Cloud iridescence

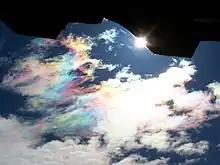
Iridescent mid altitude clouds

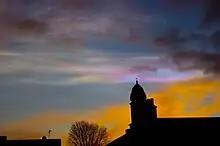
Iridescent polar stratospheric cloud at sunset over Aberdeen, Scotland

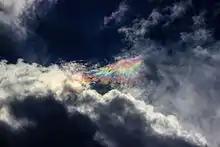
Cloud iridescence, seen above the clouds covered with grey clouds, Pondicherry, India

Cloud iridescence or irisation is a colorful optical phenomenon that occurs in a cloud and appears in the general proximity of the Sun or Moon. The colors resemble those seen in soap bubbles and oil on a water surface. It is a type of photometeor. This fairly common phenomenon is most often observed in altocumulus, cirrocumulus, lenticular, and cirrus clouds. They sometimes appear as bands parallel to the edge of the clouds. Iridescence is also seen in the much rarer polar stratospheric clouds, also called nacreous clouds.